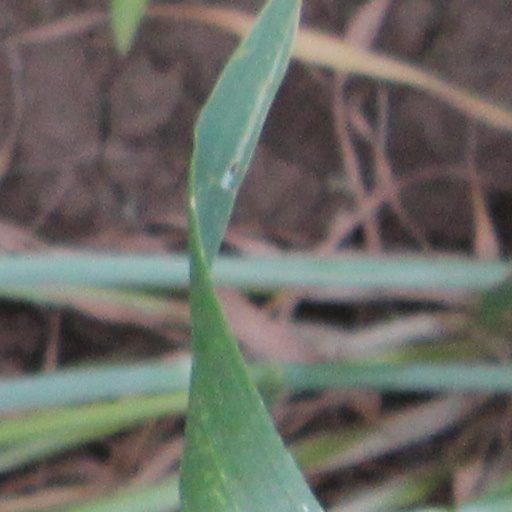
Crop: wheat